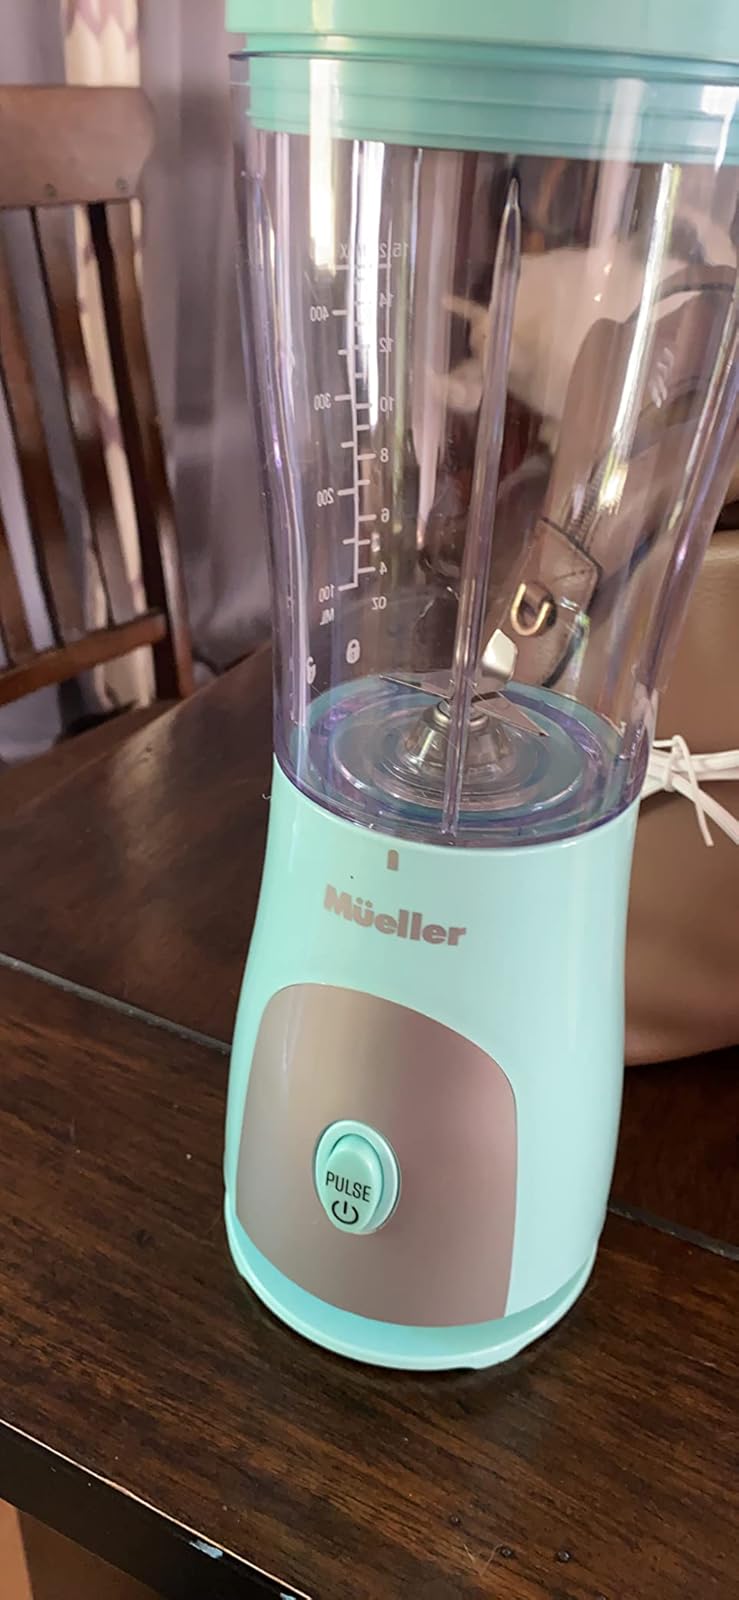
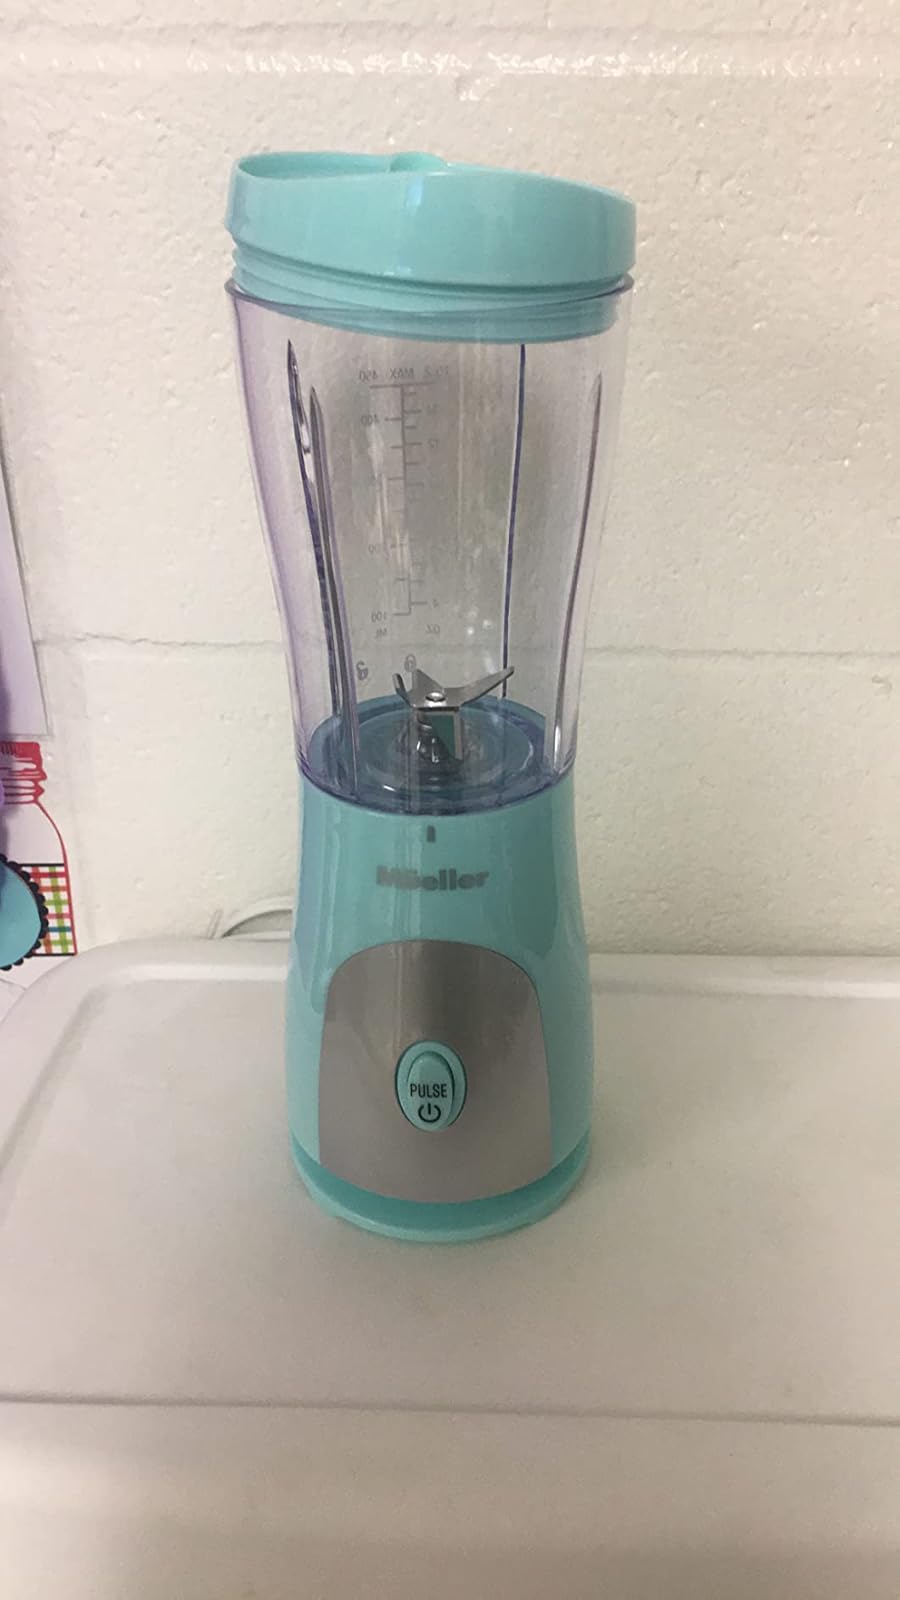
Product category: items_blender
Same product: yes